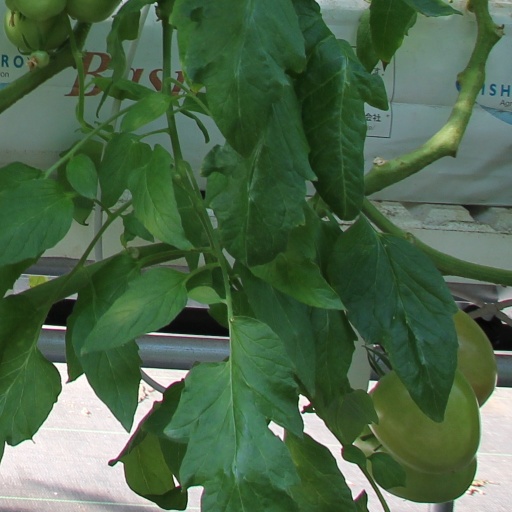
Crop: tomato